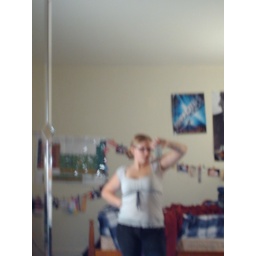
me reflected in my huge wall of mirrors